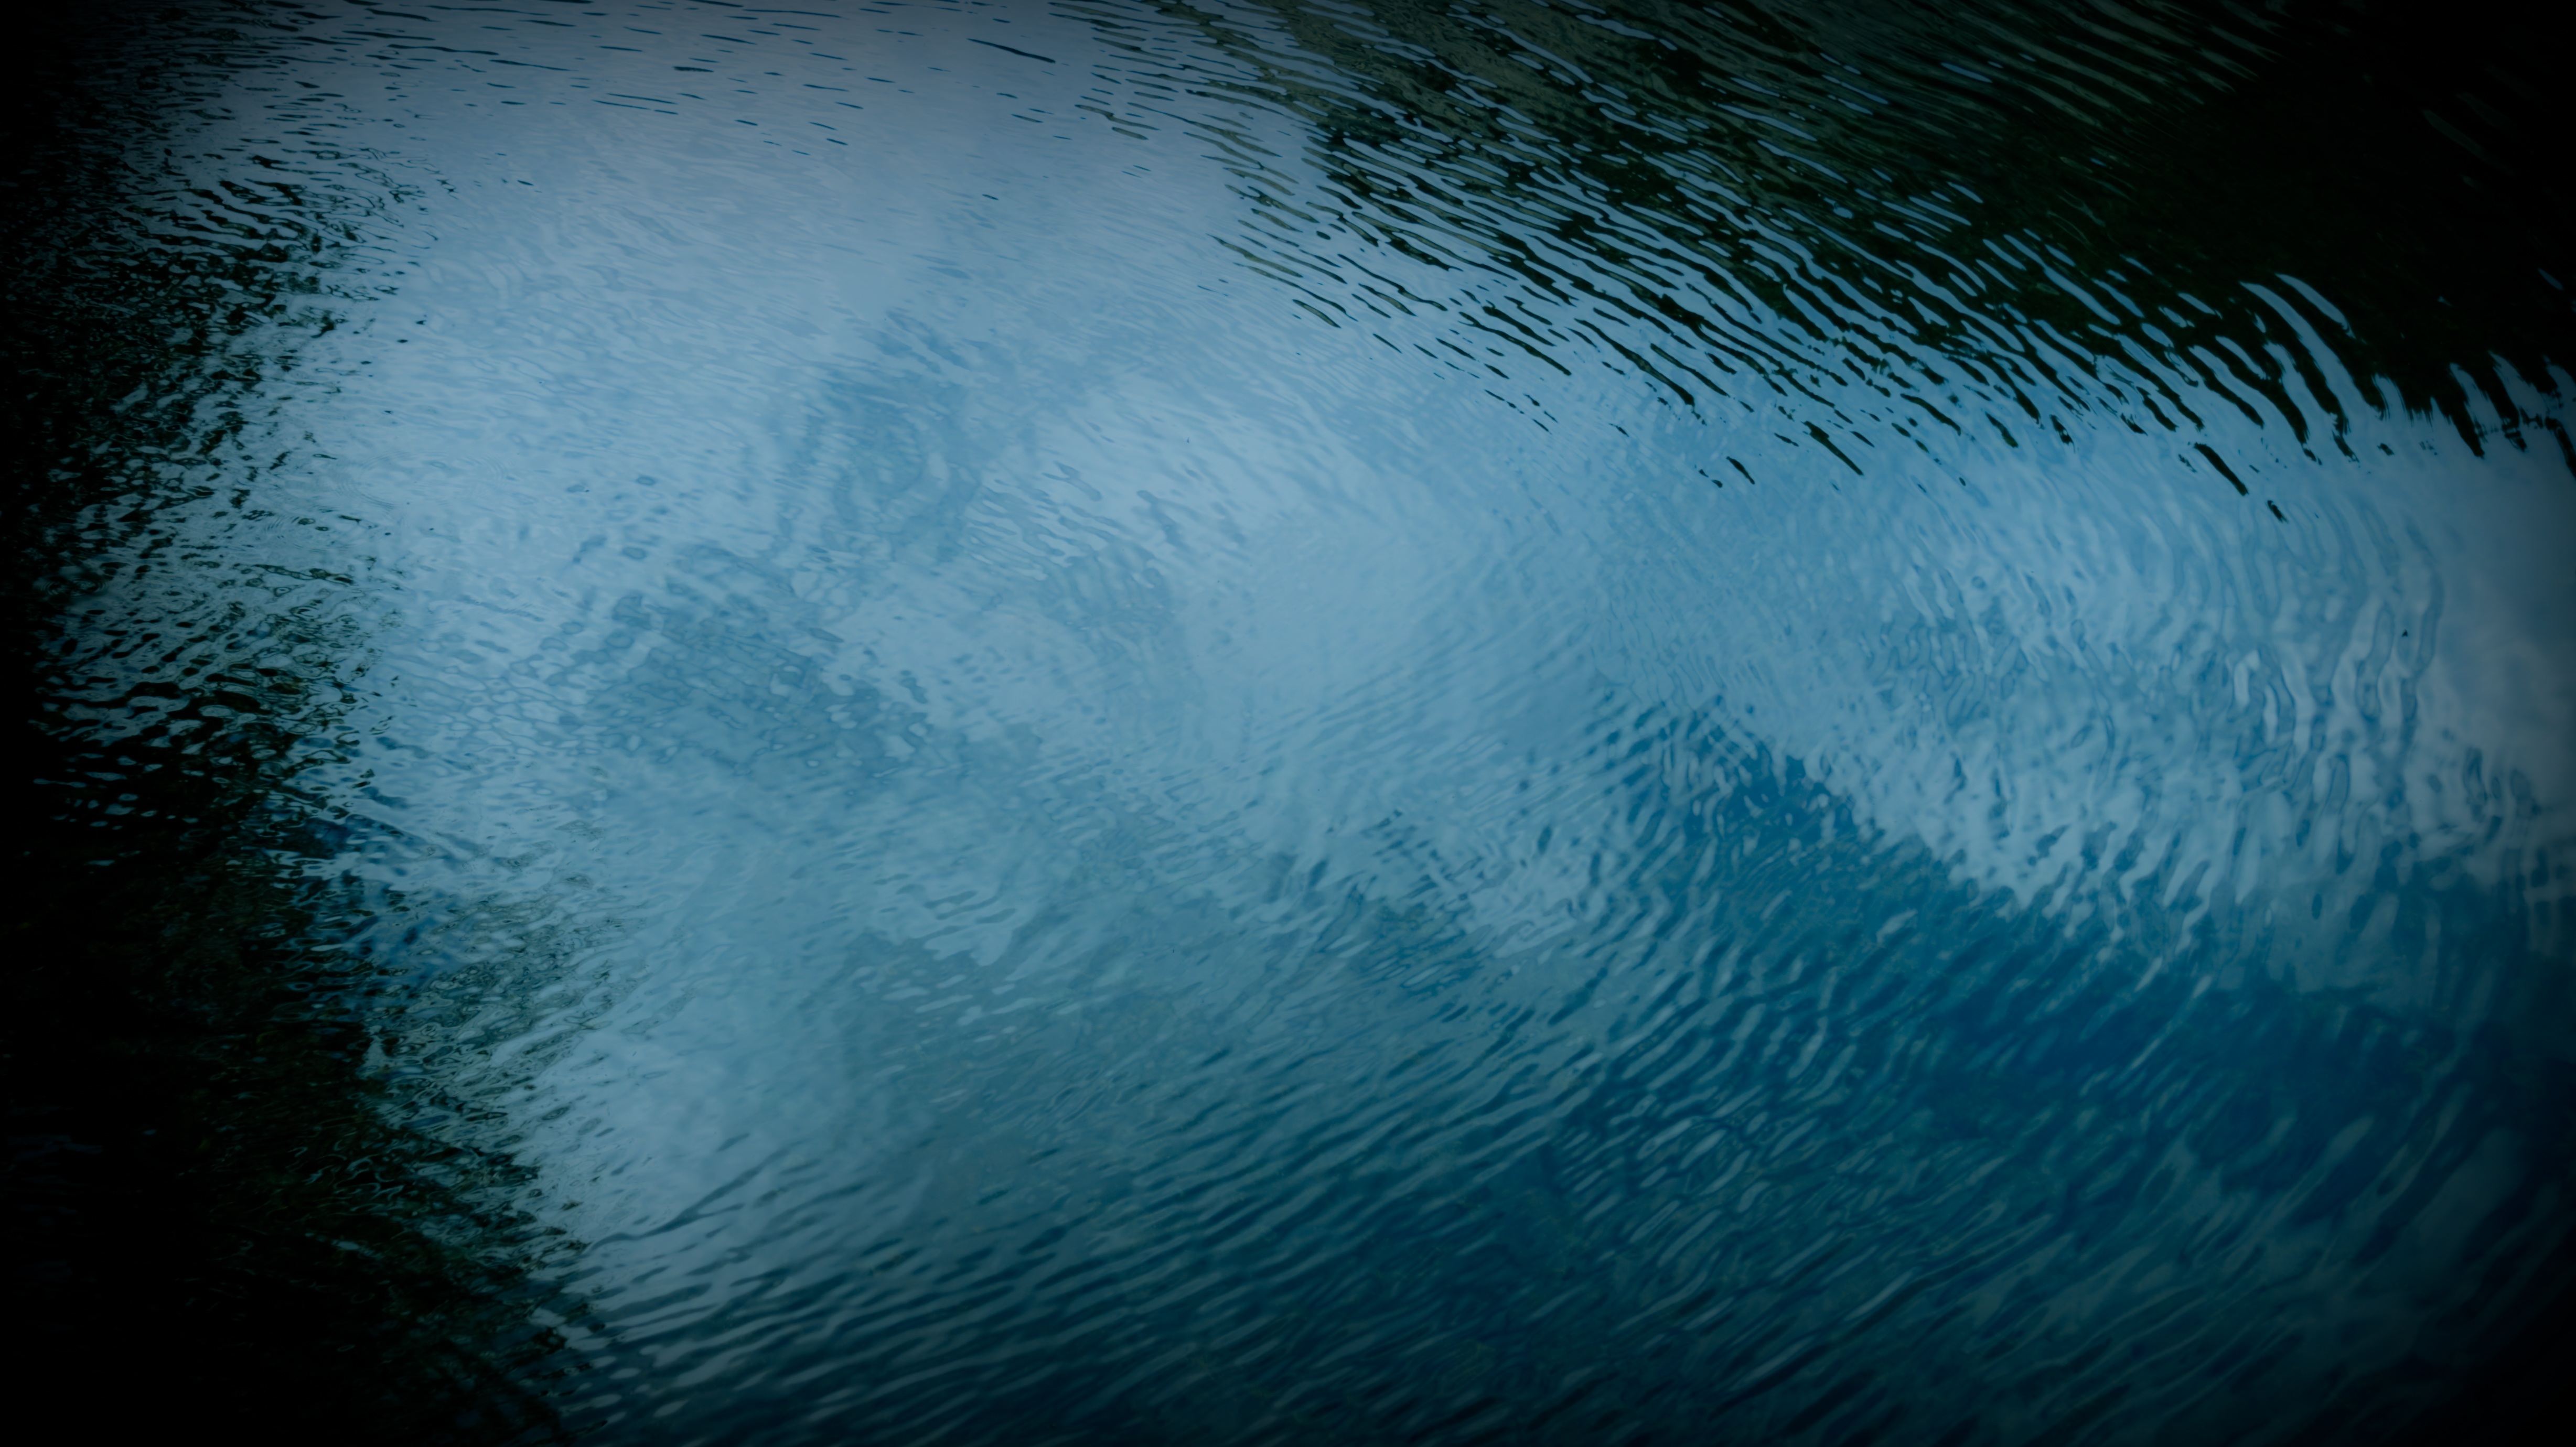
sea, water, nature, outdoor, ocean, light, cloud, sky, sunlight, texture, wave, lake, atmosphere, river, travel, ripple, underwater, reflection, scenic, park, scenery, darkness, blue, moonlight, outer space, clouds, mirror, danger, mountain lake, eerie, mirror reflection, atmospheric phenomenon, atmosphere of earth, computer wallpaper, wind wave